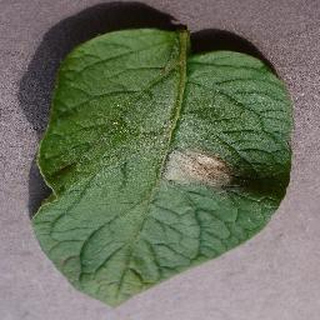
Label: potato_late_blight